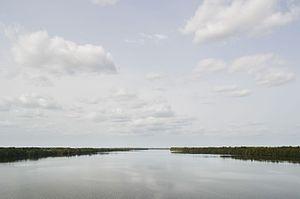
Le rio Cacheu ou rio Farim est un des principaux fleuves de la Guinée-Bissau qui se jette dans l'Océan Atlantique.